Answer in natural language. Considering the relative positions, is Statue (highlighted by a green box) above or below blue and silver cone-shaped bat (highlighted by a red box)? Choose between the following options: below or above
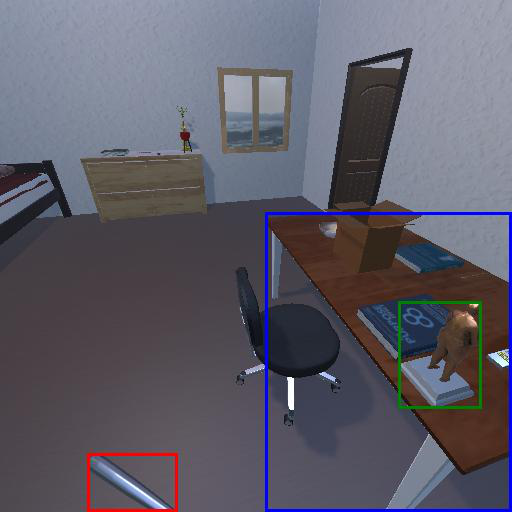
<answer>above</answer>